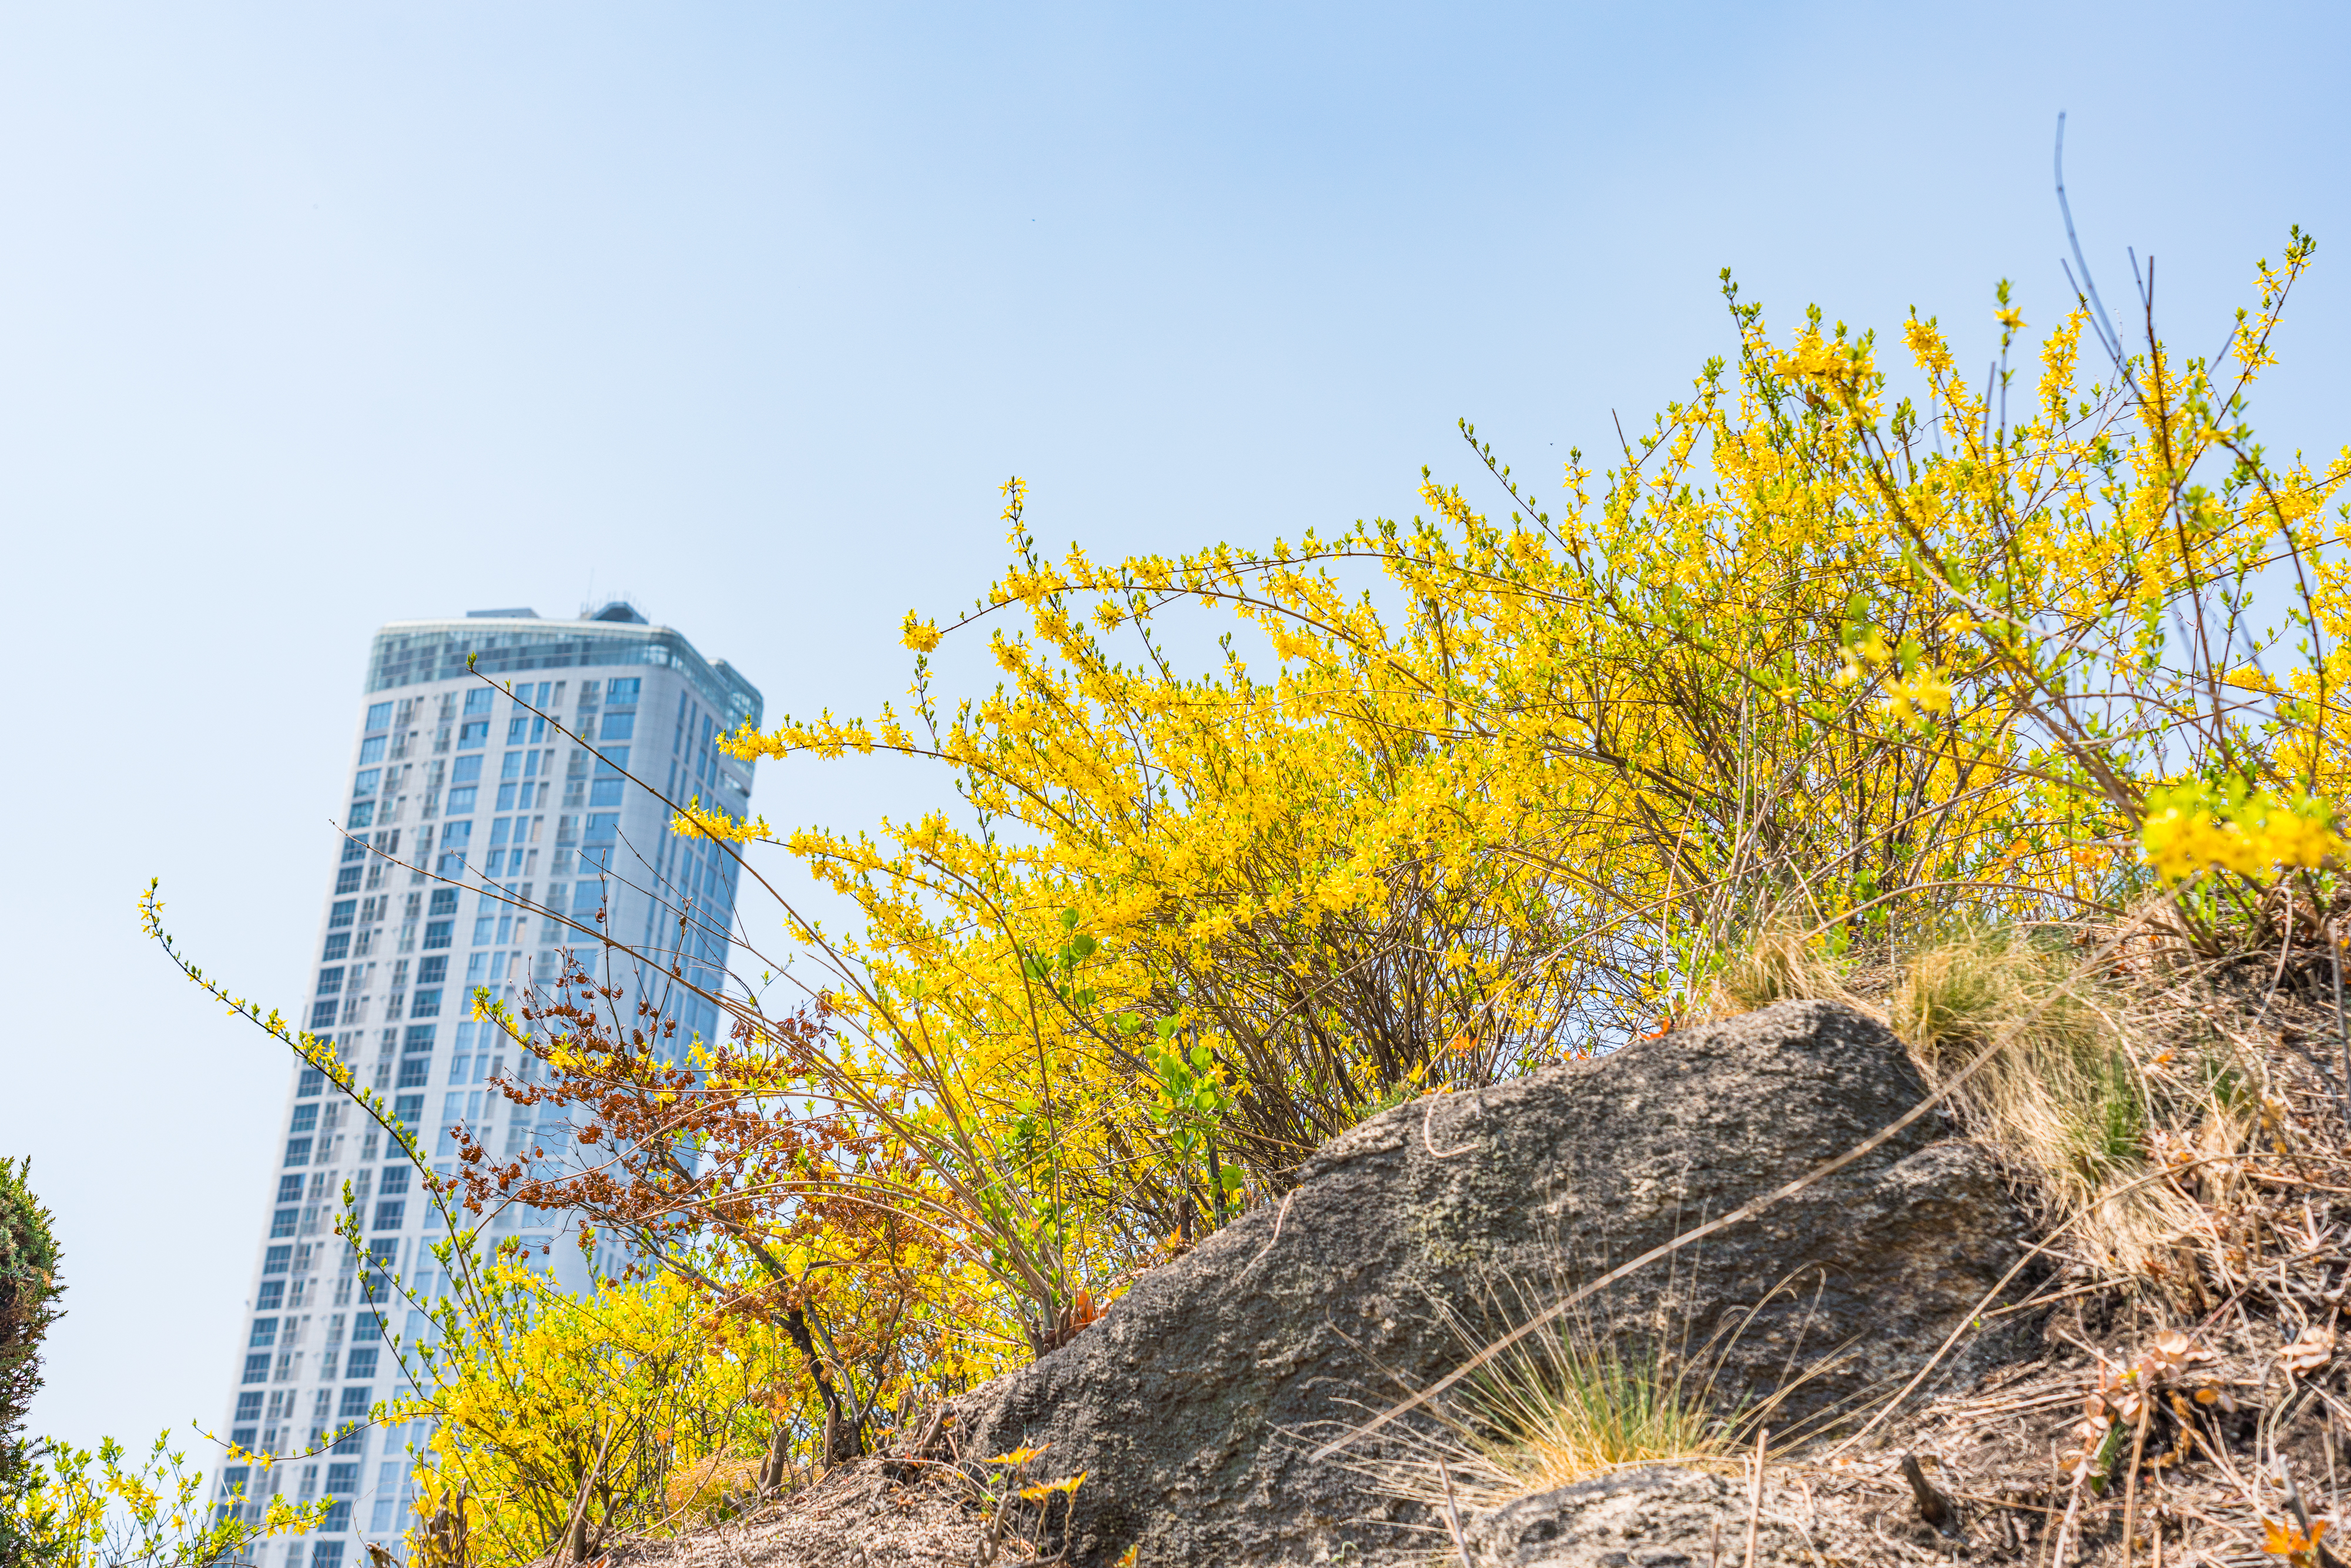
Hanyang University, korea, seoul, spring, flowers, forsythia, vegetation, yellow, plant community, tower block, building, shrub, metropolitan area, commercial building, condominium, twig, apartment, metropolis, tower, skyscraper, mixed use, subshrub, street light, shrubland, downtown, headquarters, chaparral, goldenrod, corporate headquarters